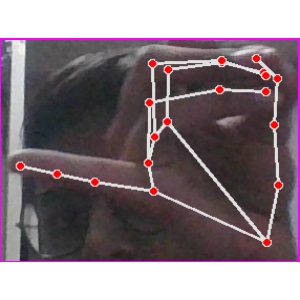
अक्षर: च